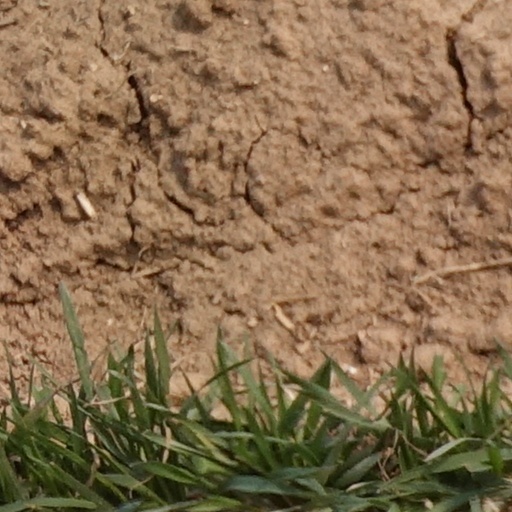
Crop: wheat